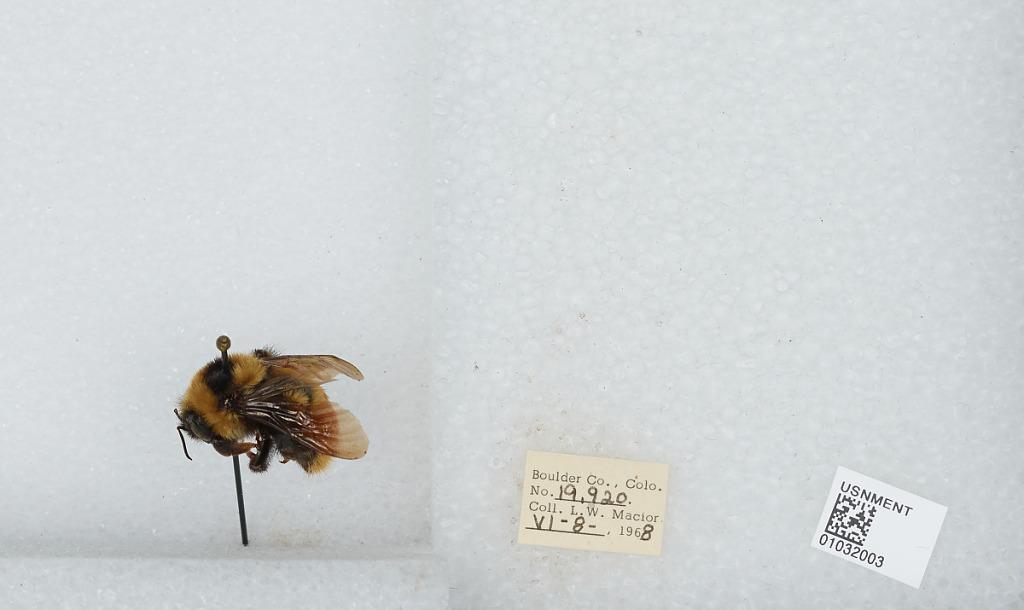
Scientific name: Bombus (Cullumanobombus) rufocinctus Cresson
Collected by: L. Macior
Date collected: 1968-6-8
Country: United States
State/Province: Colorado
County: Boulder
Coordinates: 40.015, -105.27